Juan Francisco de Molina

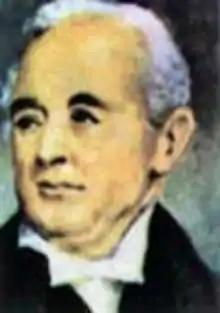
A painting illustrating Juan Francisco de Molina

Juan Francisco de Molina (1779–1878) was the First President of Honduras from January 10 to April 13, 1839.